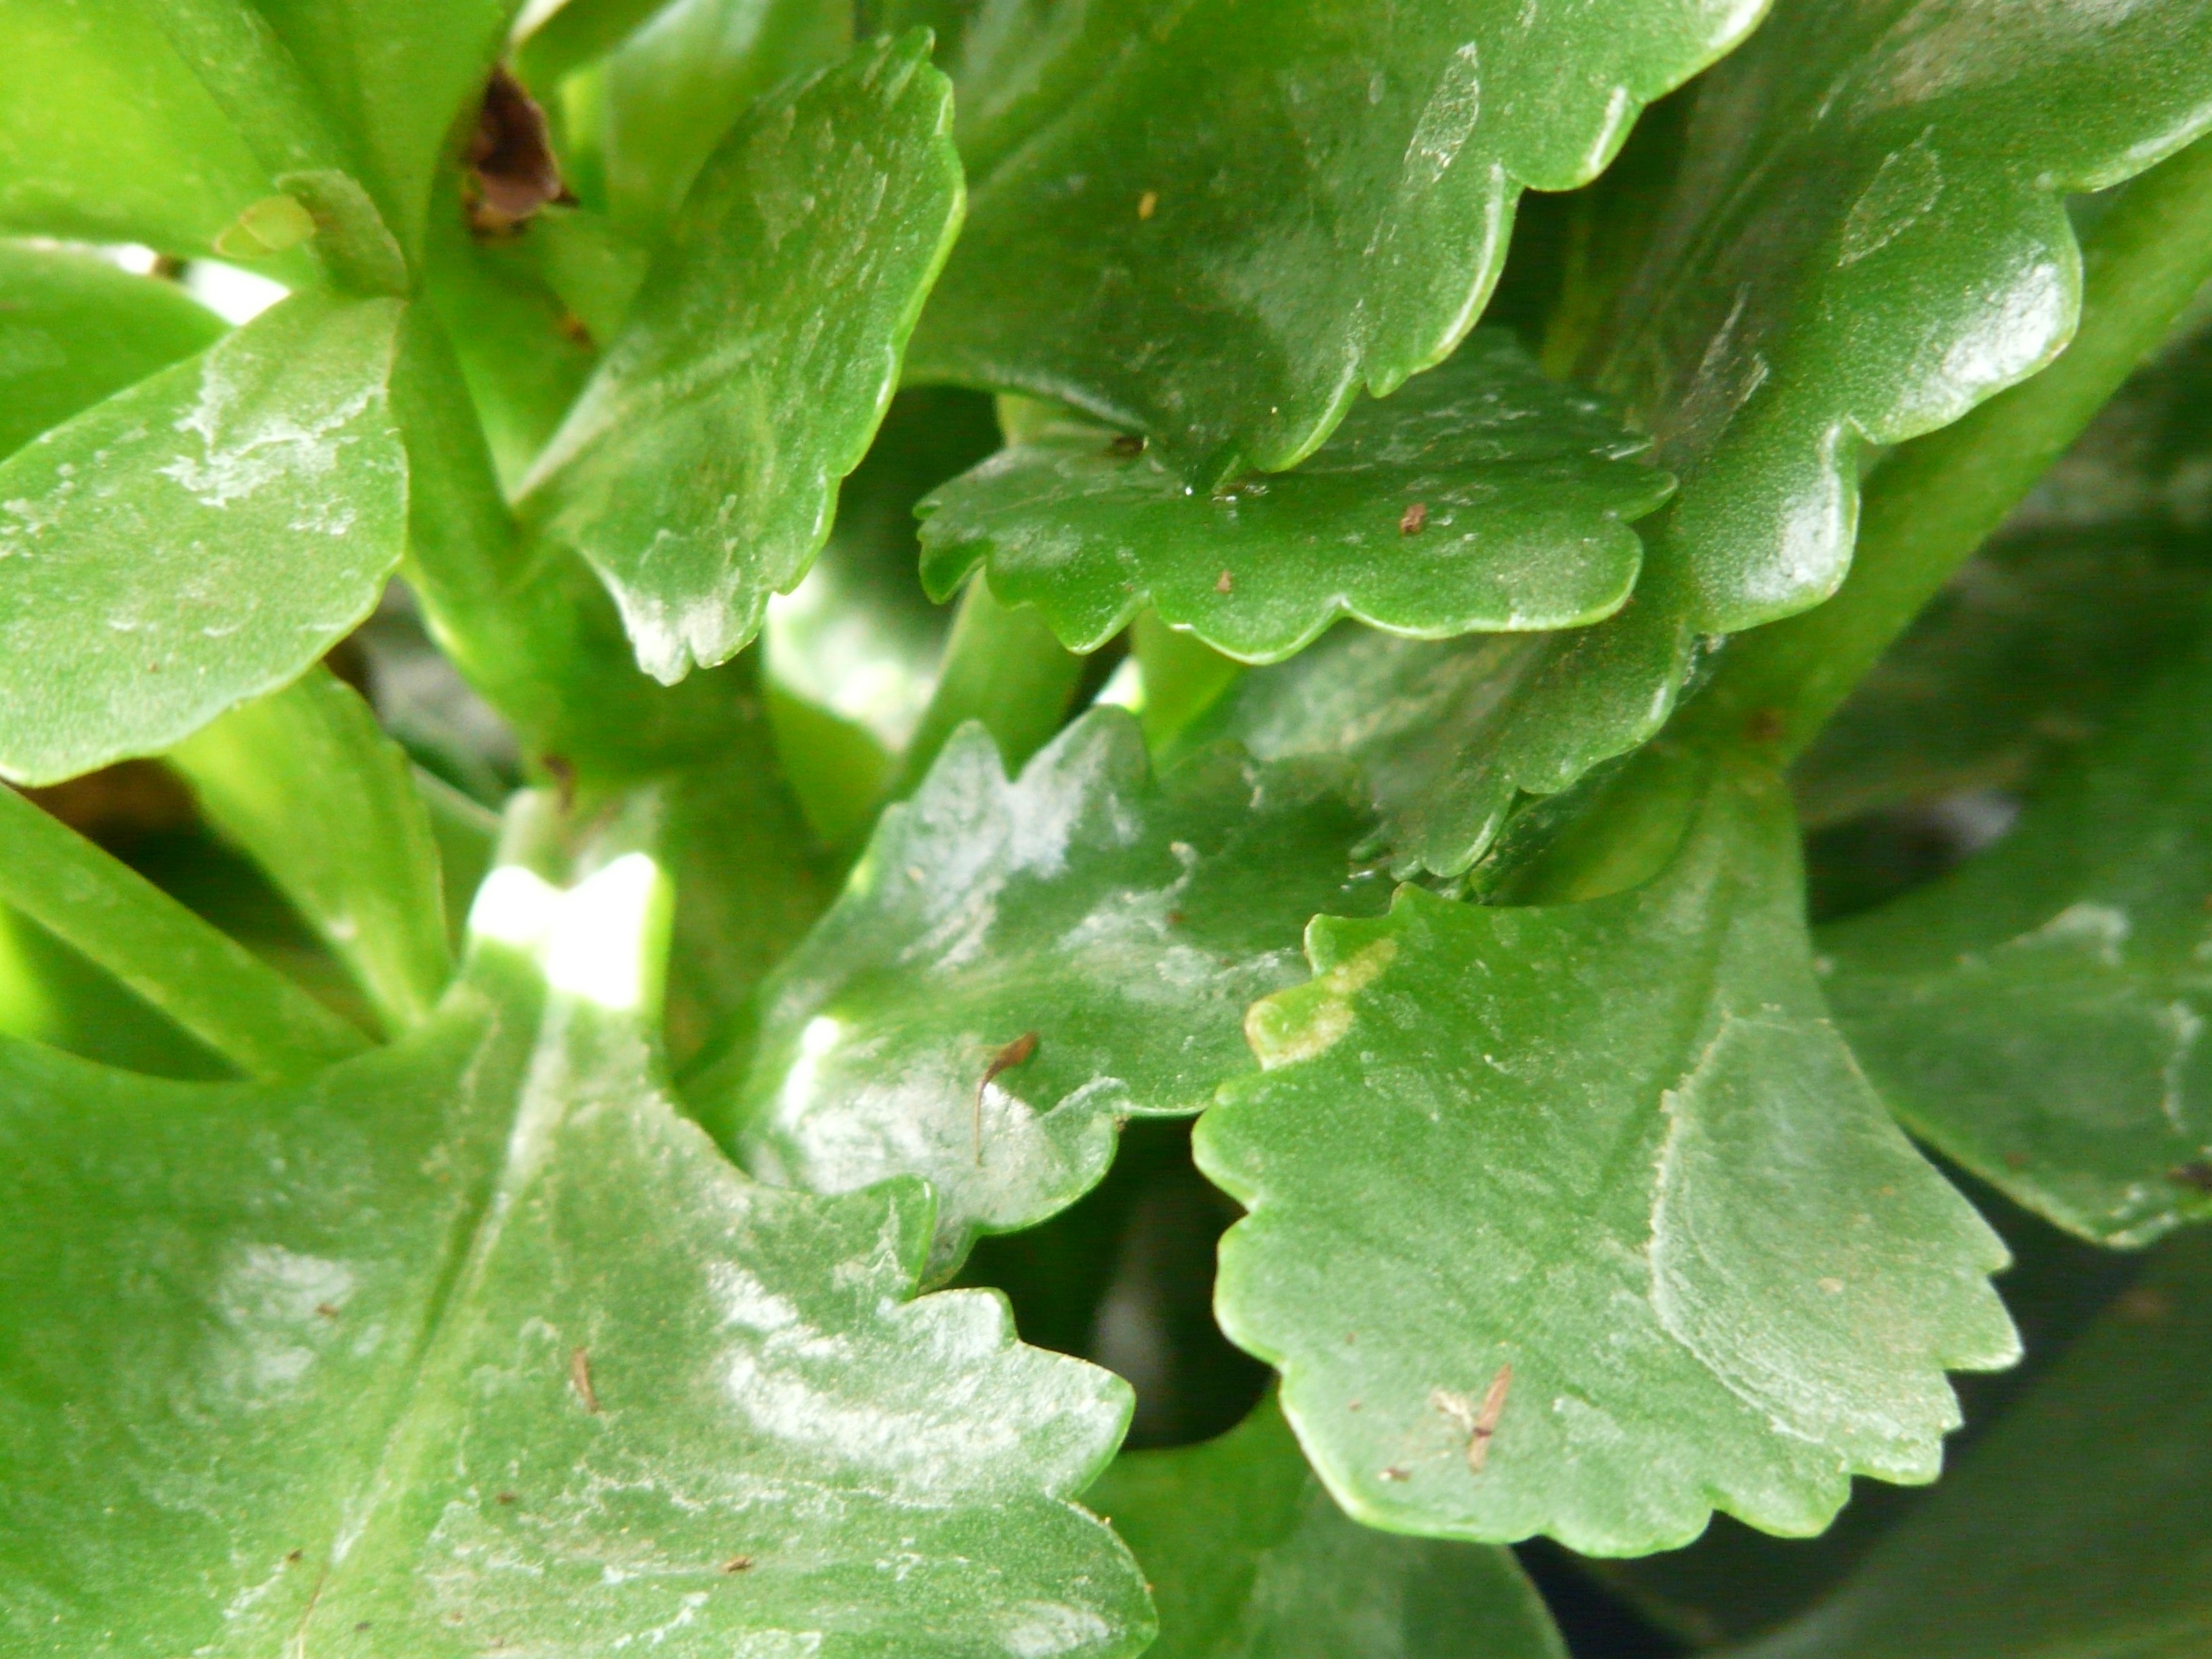
tree, plant, leaf, flower, food, green, herb, produce, vegetable, succulent, leaves, shrub, meaty, crassulaceae, flowering plant, thick sheet greenhouse, kalanchoe, kalanchoe blossfeldiana, flaming k thchen, annual plant, land plant, leaf vegetable, centella, kalanchoe globulifera, thickened, flaming box